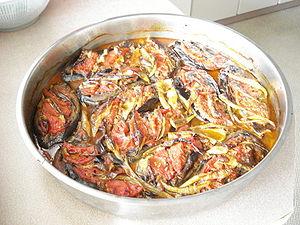
De nombreux mets sont préparés avec des aubergines comme ingrédient principal ou essentiel dans différentes régions du monde, principalement le bassin méditerranéen, le Moyen-Orient, la Turquie, le Caucase, l'Iran et le Sous-continent indien.